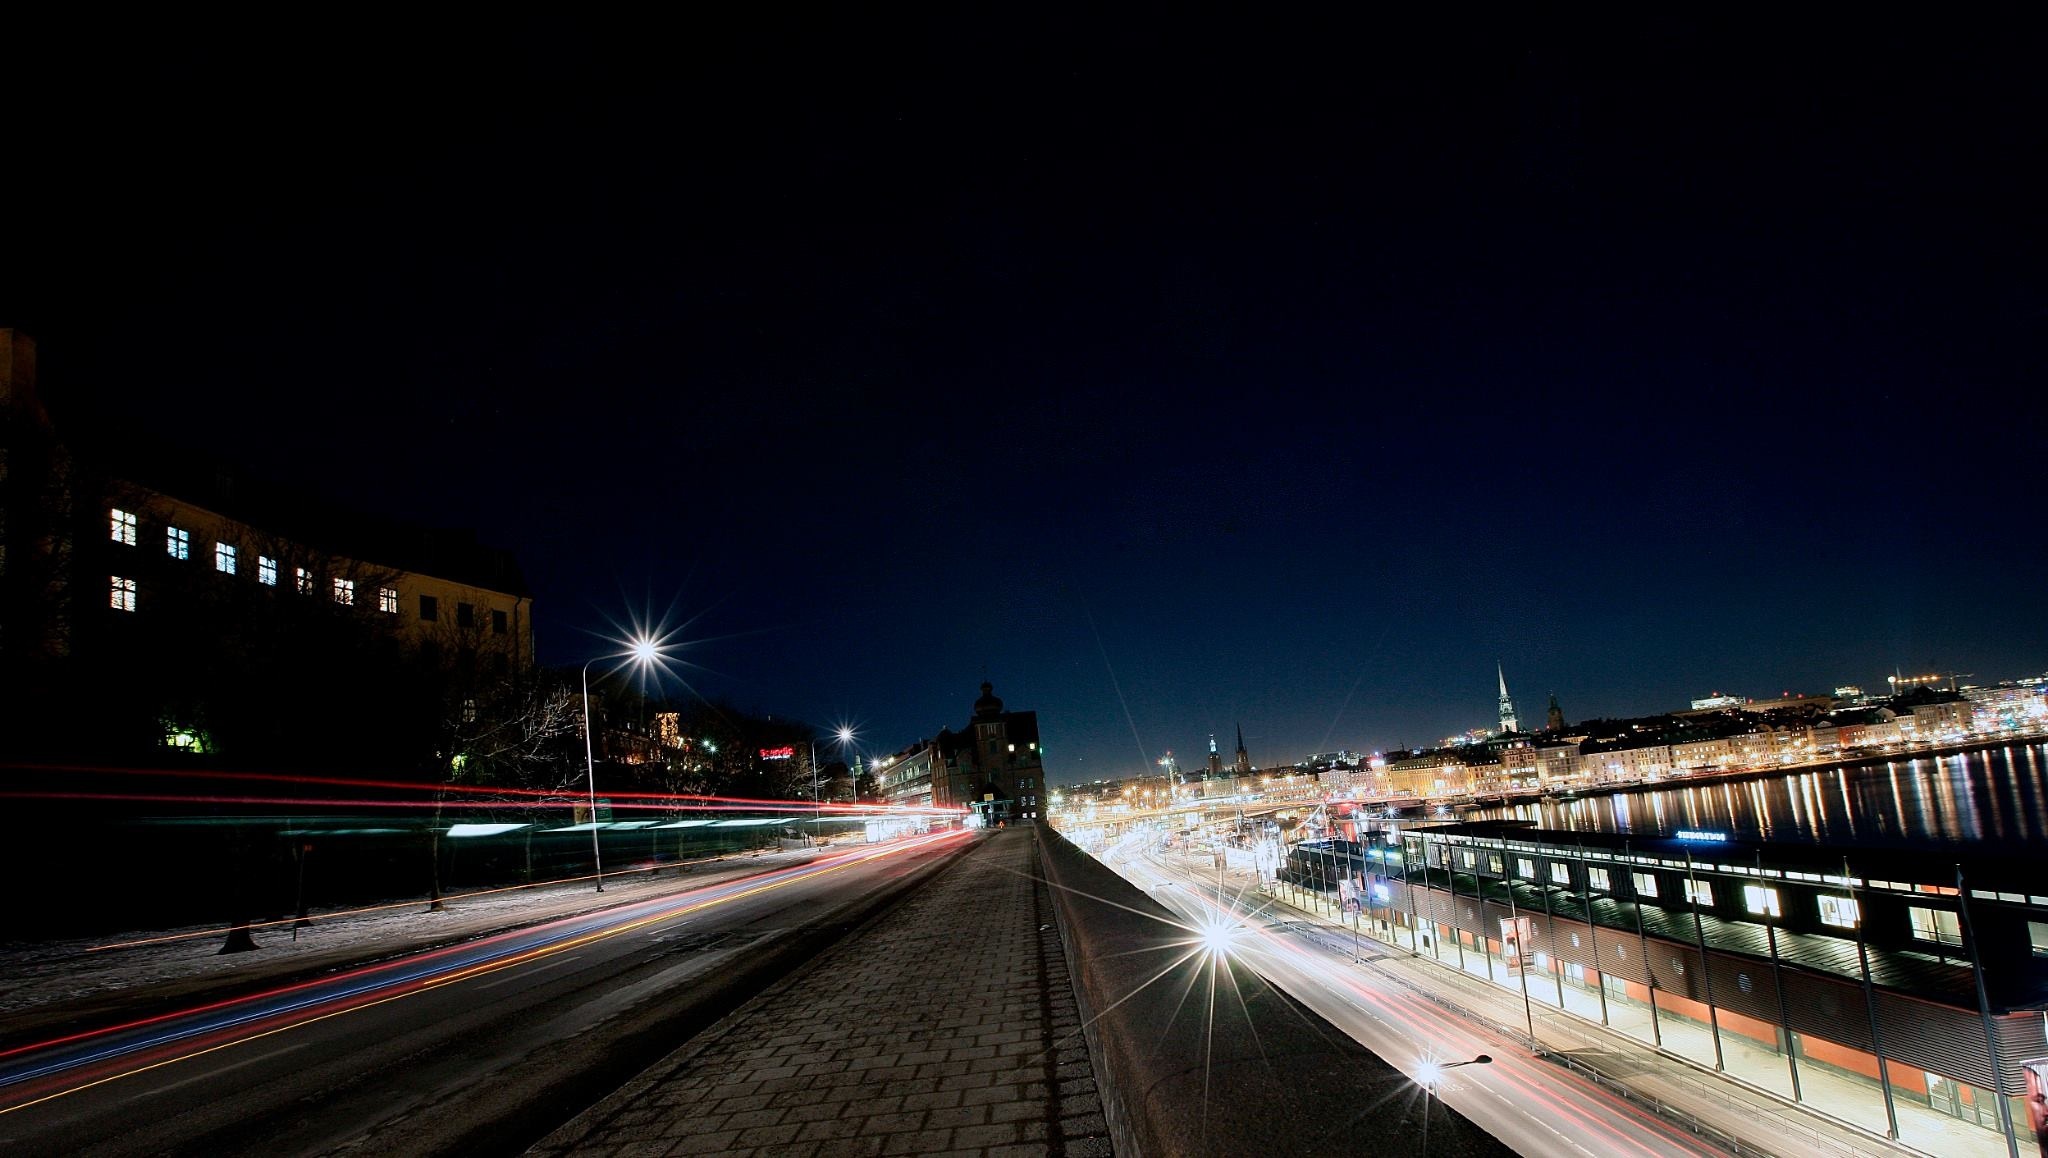
path, light, architecture, structure, bridge, skyline, traffic, night, sidewalk, highway, cobblestone, city, skyscraper, urban, overpass, cityscape, dark, dusk, evening, reflection, landmark, darkness, lighting, stadium, public transport, streets, lights, buildings, roads, urban area, lamp posts, human settlement